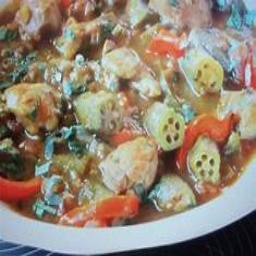
Label: okra_stew